Mount Holly, North Carolina

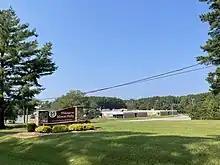
Mount Holly city sign

Land grants were first issued in the Mount Holly area by King George II of Great Britain around 1750. In 1754, a land grant was issued to James Kuykendall of Holland in the locale known as Dutchman's Creek. Later in 1838, a post office in the area was named Woodlawn. In 1875, the name of the town was changed to Mount Holly, after the Mount Holly Cotton Mill that was started that year. The name "Mount Holly" was used in recognition of the famed yarn made at a spinning mill in Mount Holly, New Jersey.